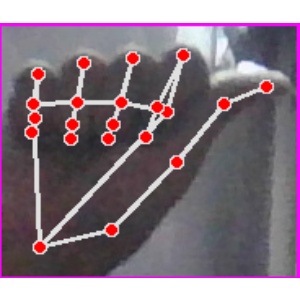
अक्षर: छ